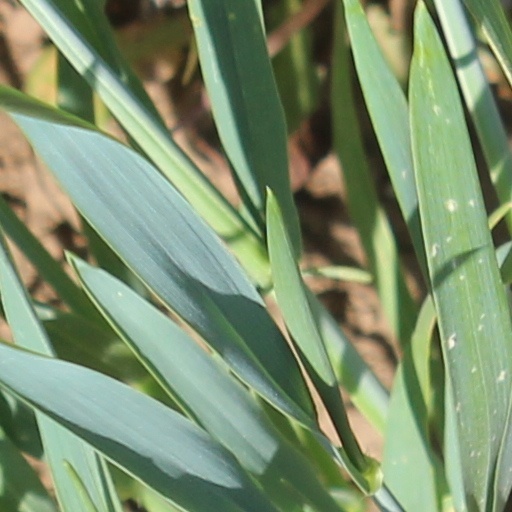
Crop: wheat